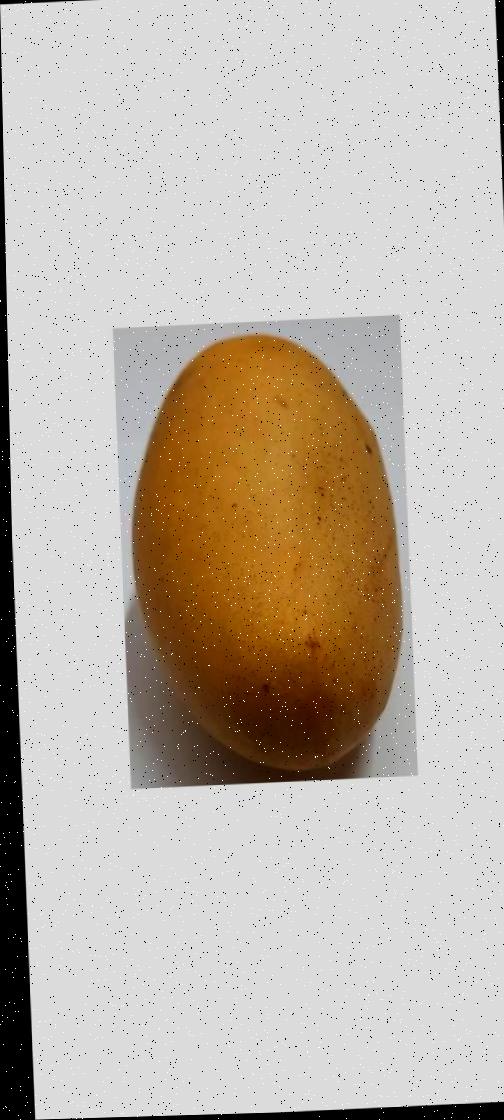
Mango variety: Katimon